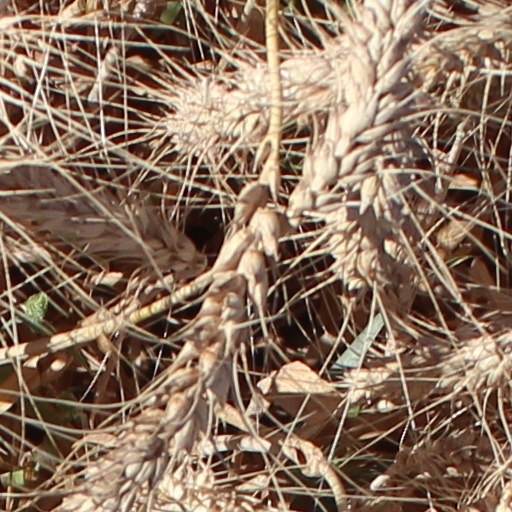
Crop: wheat